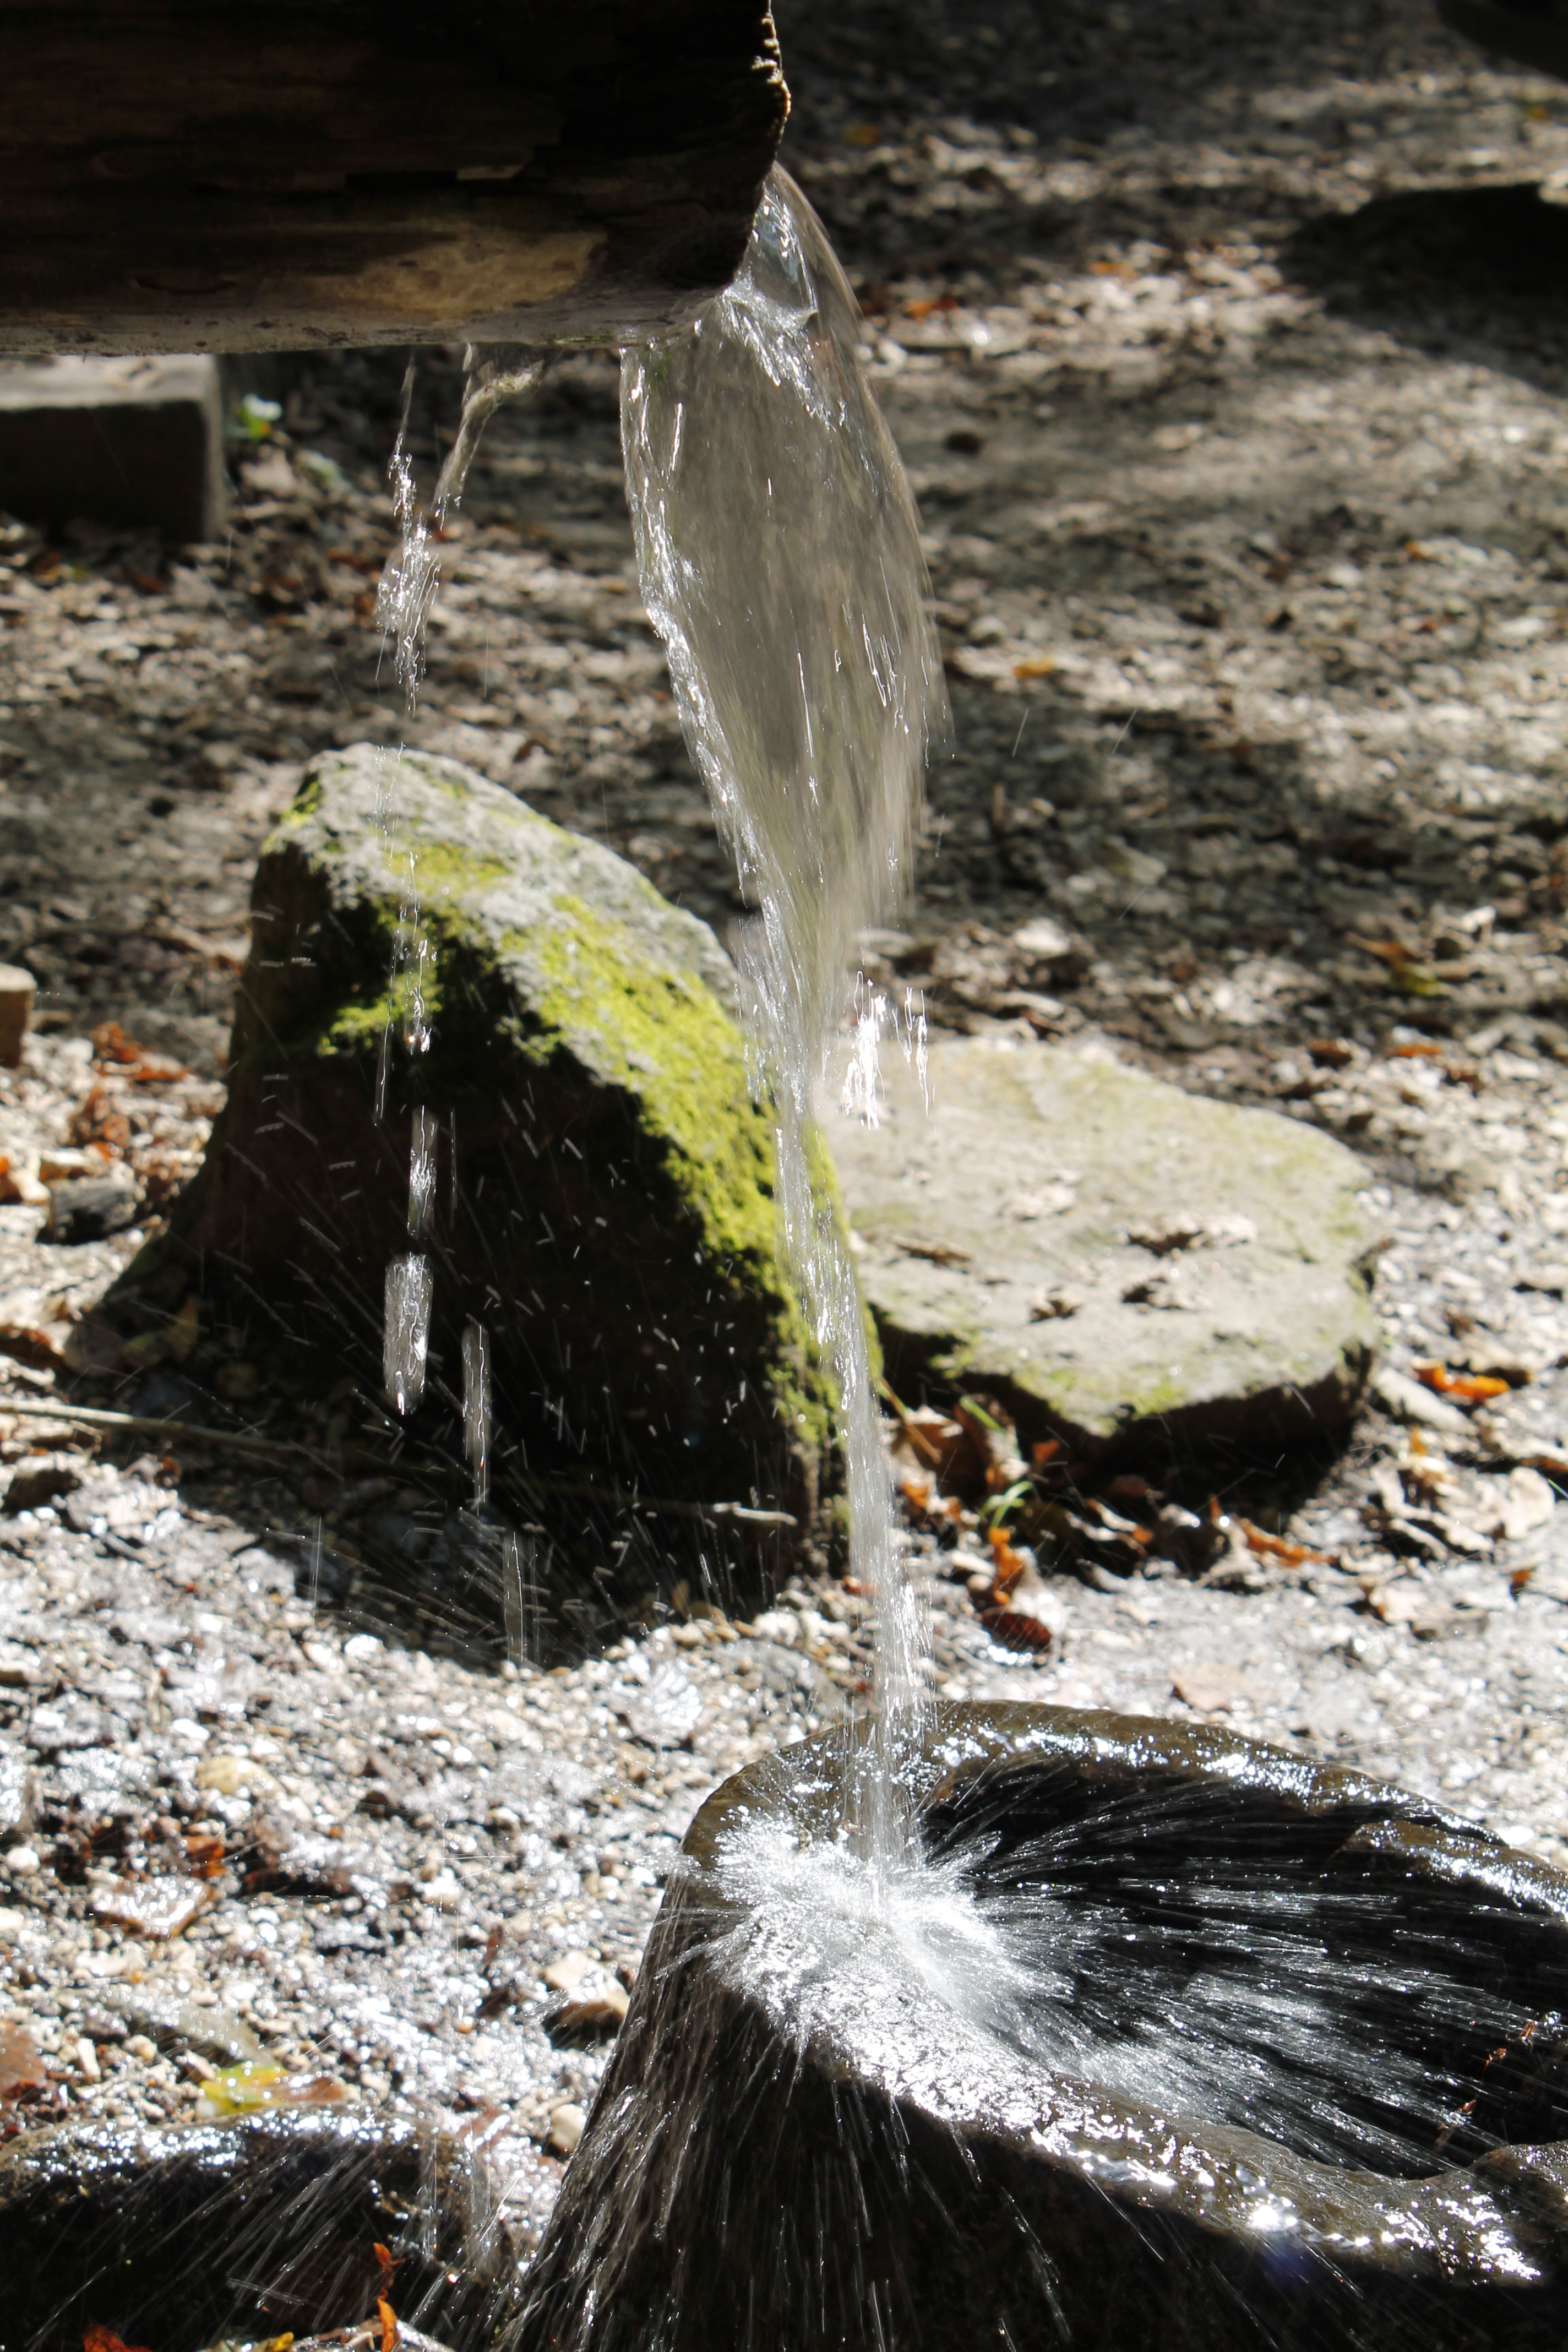
tree, water, nature, rock, winter, leaf, flower, wildlife, stream, ice, reflection, autumn, season, material, stones, source, water feature